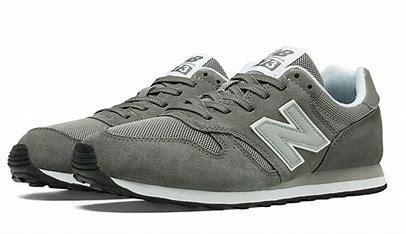
Brand: New
Model: Balance New Balance 373